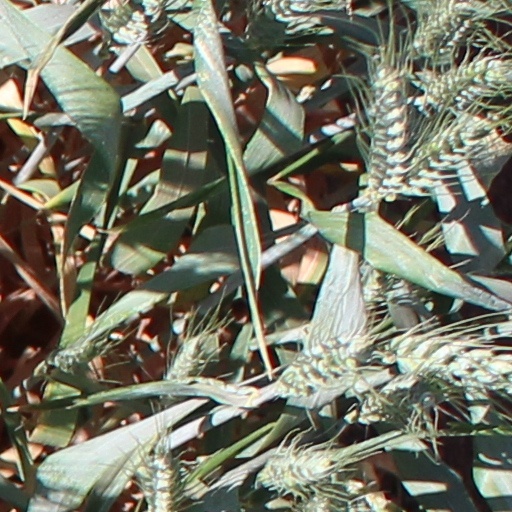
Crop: wheat